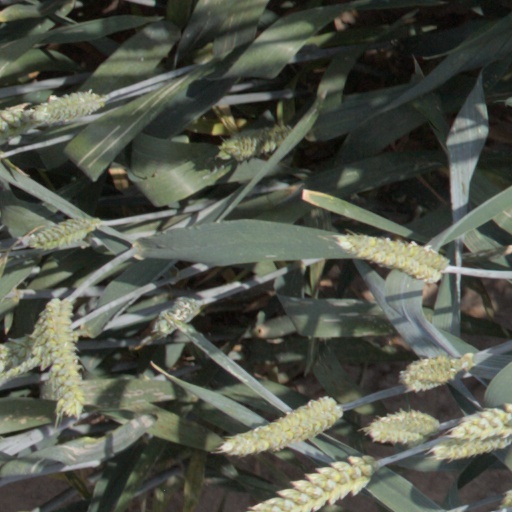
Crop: wheat